Fukushima Station (Fukushima)

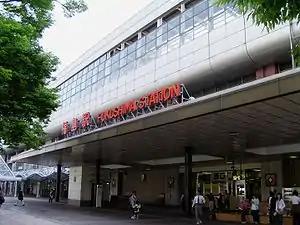
The west side of Fukushima Station

is a railway station in the city of Fukushima, Fukushima Prefecture, Japan. The station is the terminus for the JR East Yamagata Shinkansen, and Ōu Main Line, as well as the third-sector Abukuma Express Line and privately operated Fukushima Kotsu Iizaka Line.